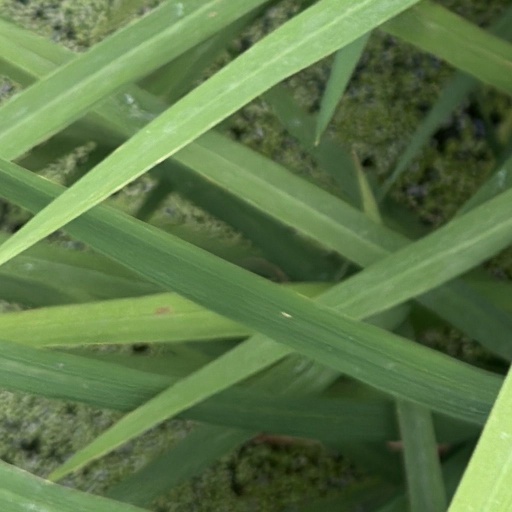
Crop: rice